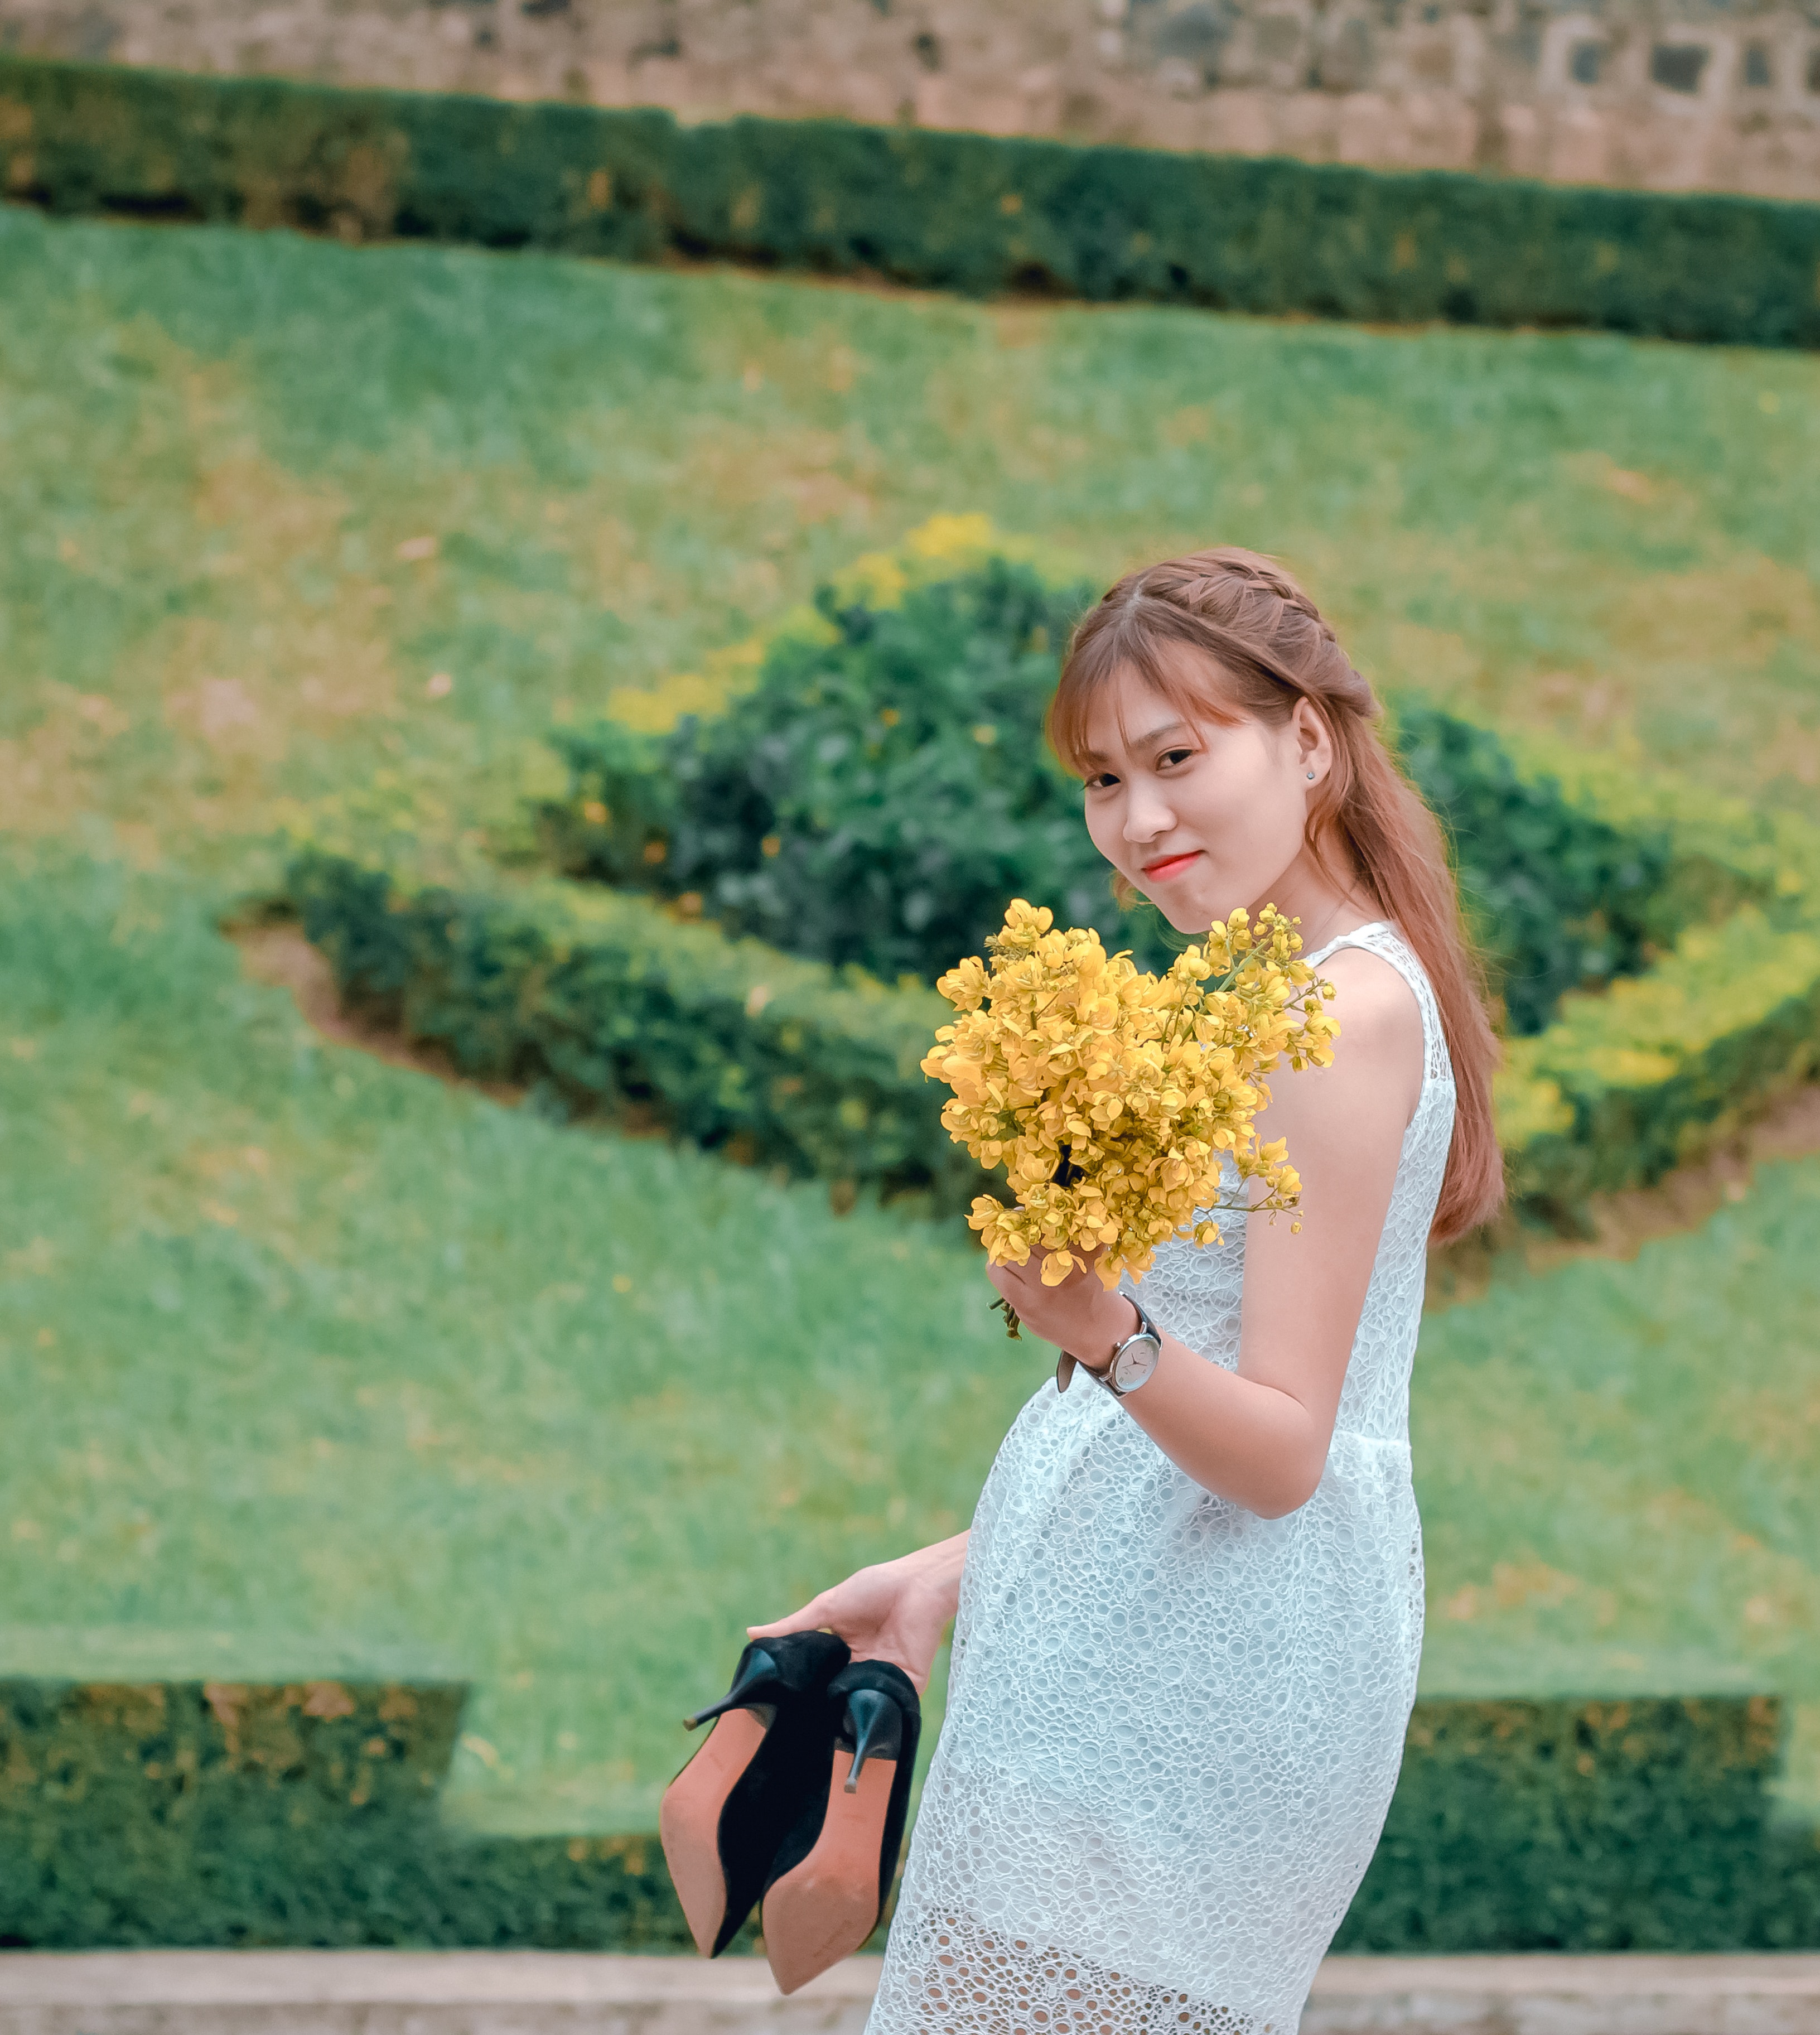
hair, photograph, yellow, beauty, dress, shoulder, flower, bouquet, hairstyle, floral design, summer, fashion, joint, botany, blond, long hair, grass, photography, plant, spring, portrait, floristry, brown hair, flower arranging, photo shoot, happy, street fashion, trunk, waist, style, formal wear, garden, pattern